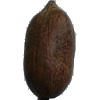
Label: nut_pecan